Hamilton Grant

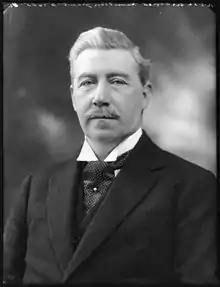
Grant in 1922.

Sir Alfred Hamilton Grant, 12th Baronet (12 June 1872 – 23 January 1937), known as Hamilton Grant, and from 1918 as Sir Hamilton Grant, was a British diplomat who served primarily in India. He was also briefly a Liberal Party politician.